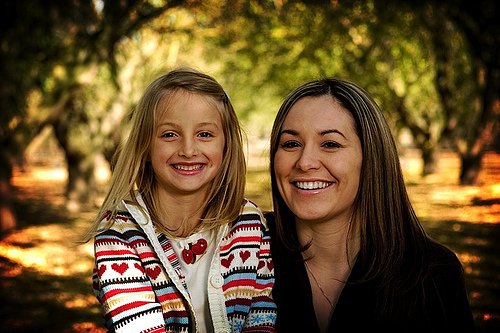
Label: not_food